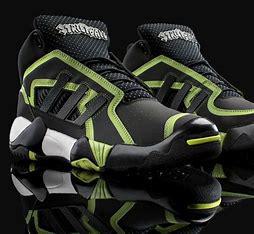
Brand: adidas
Model: Streetball Basketball